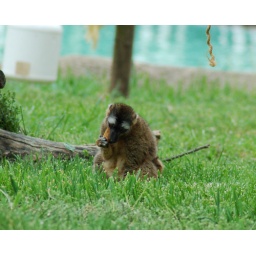
A monkey eating fruit at Grant's Farm in St. Louis, MO.